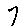
Label: 7